Jeep Grand Cherokee (WJ)

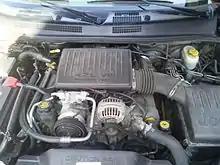
4.7 V8 Powertech engine Jeep WJ

The Columbia Edition, launched in November 2003 (2003/10/06 SOP) was a partnership between Jeep and sportswear manufacturer Columbia for MY2004. Based on the base Laredo trim, the Columbia Edition added these features: a full-sized spare tire and spare wheel, seventeen-inch alloy wheels, unique two-toned cloth seating surfaces, dual power front bucket seats, an AM/FM stereo with cassette and CD players, a premium 180-watt Infinity Gold audio system with six speakers, Bright Silver Metallic-painted body-side cladding panels and front and rear bumpers, and 'Columbia Edition' emblems on both front doors. Columbia Edition buyers also received a complimentary Columbia "Bugaboo" parka when their new vehicle was delivered.